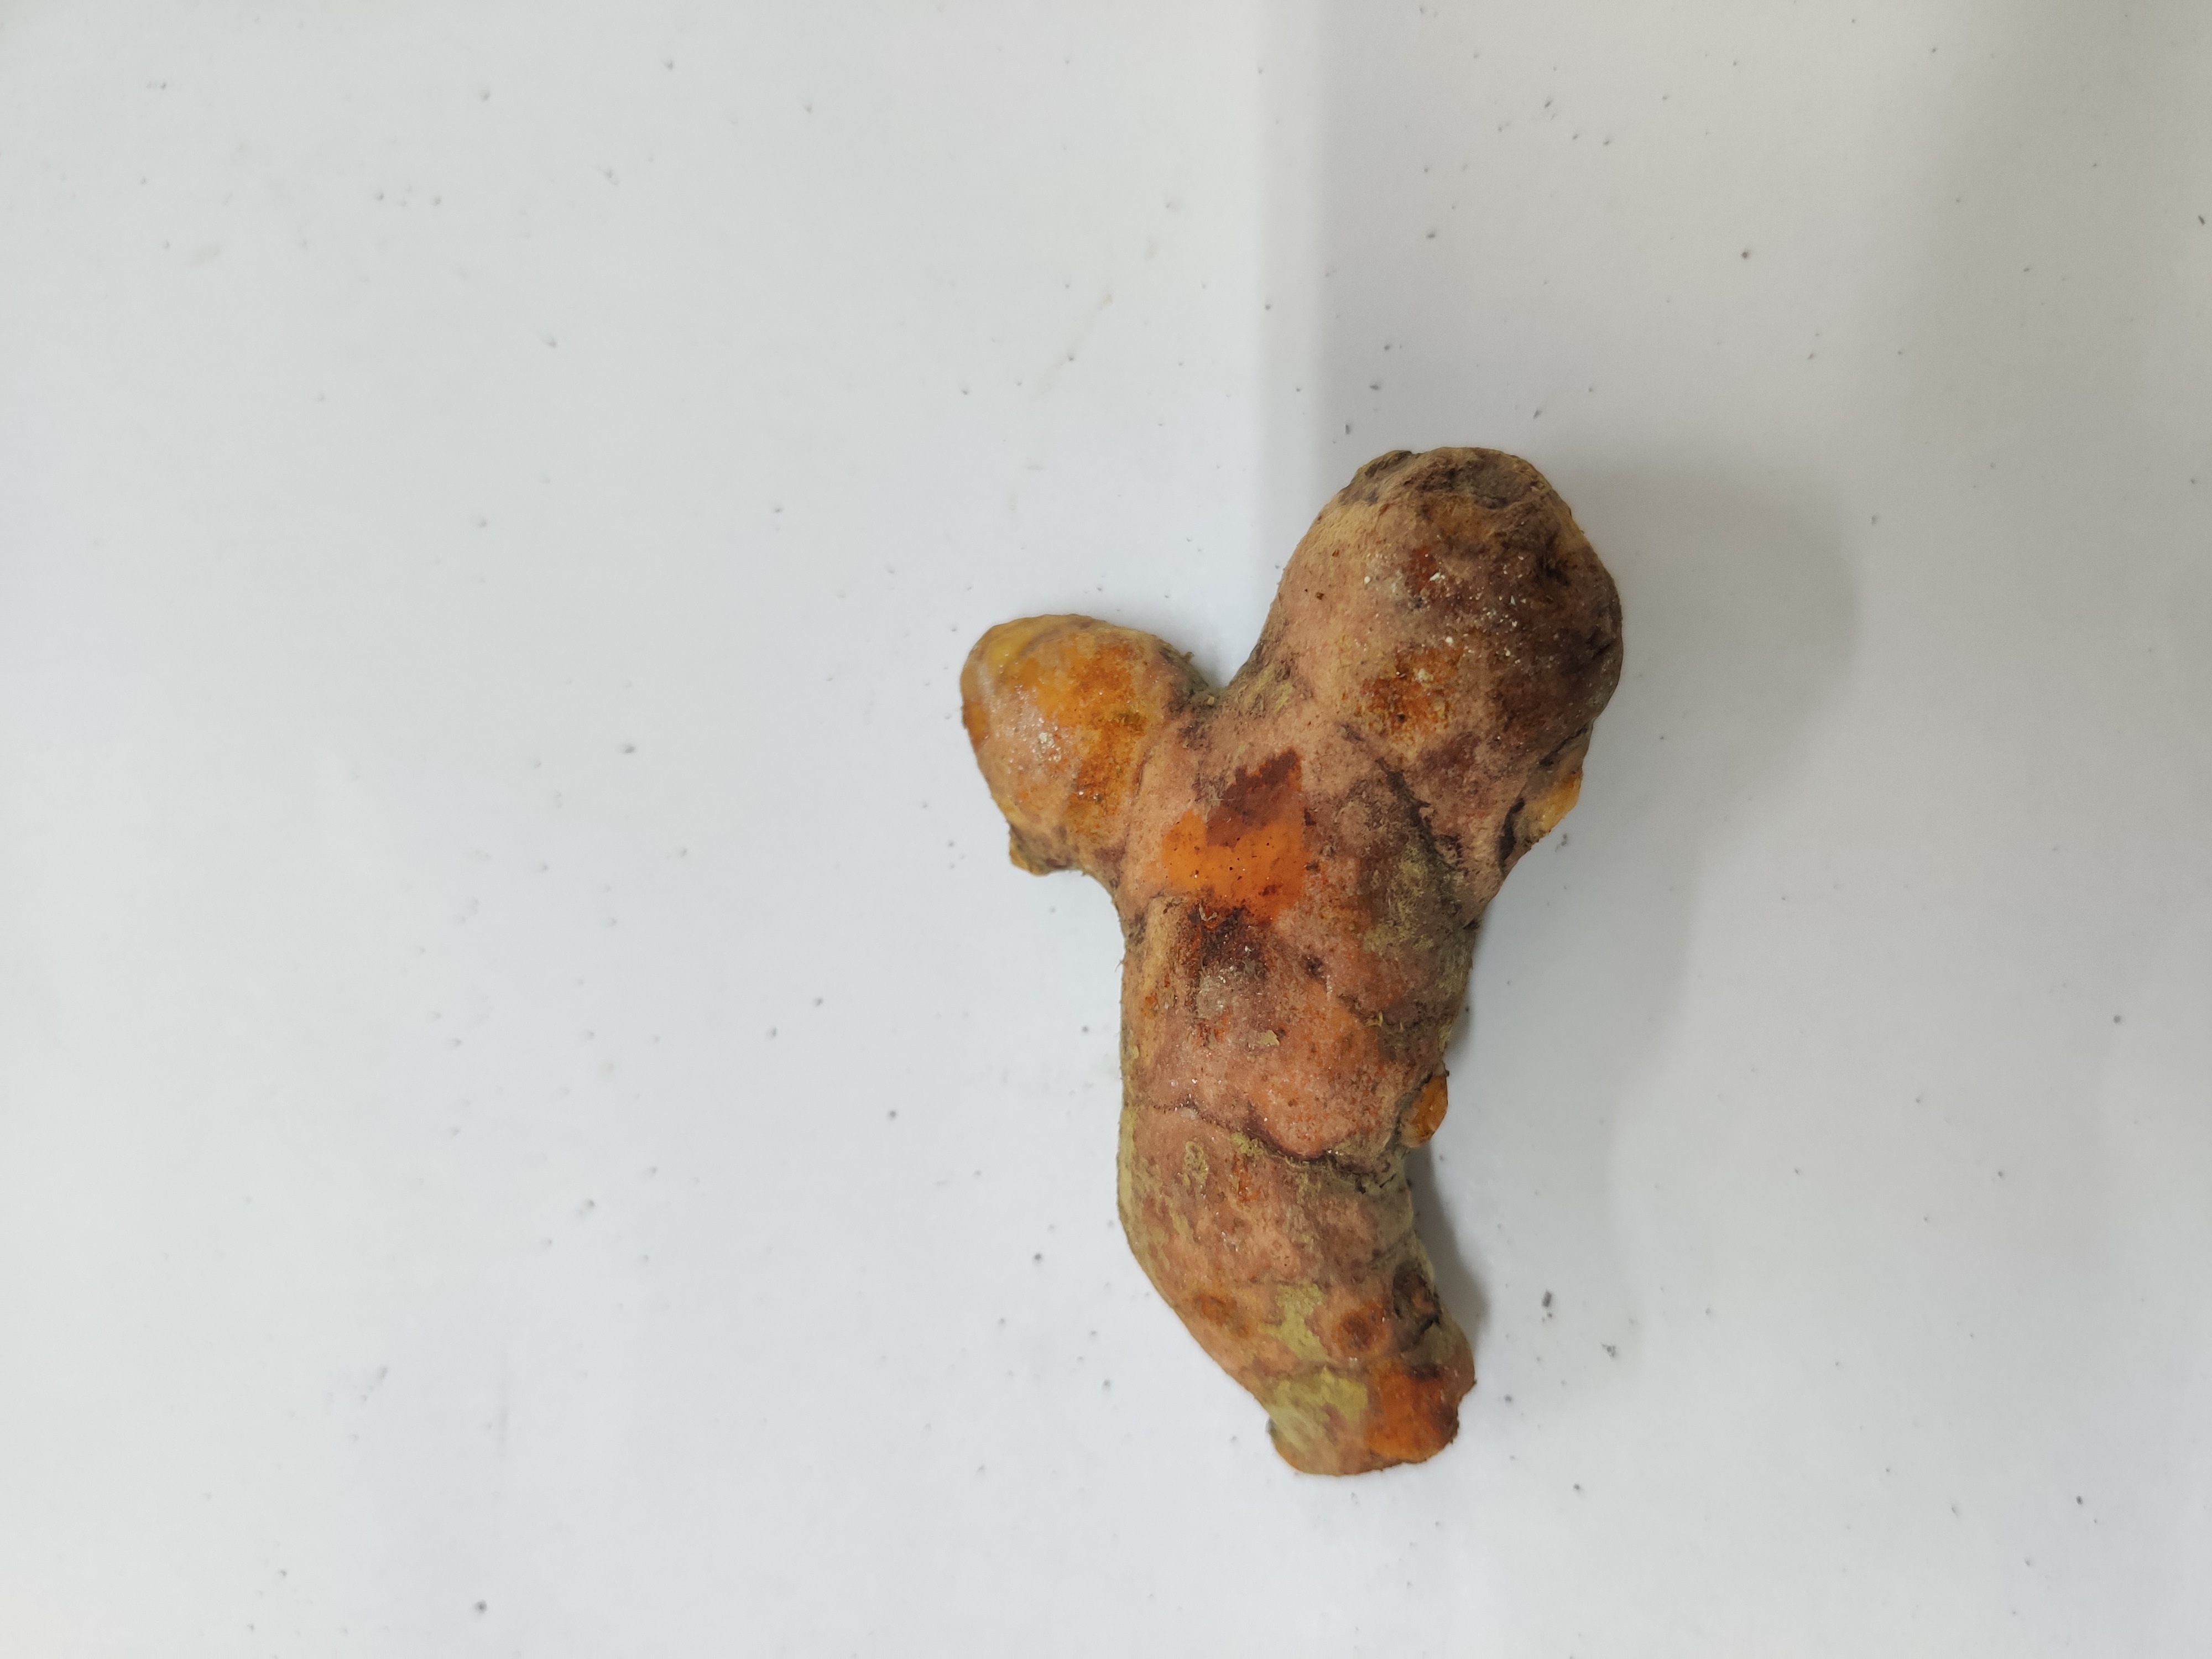
Crop: Turmeric
Condition: Fresh